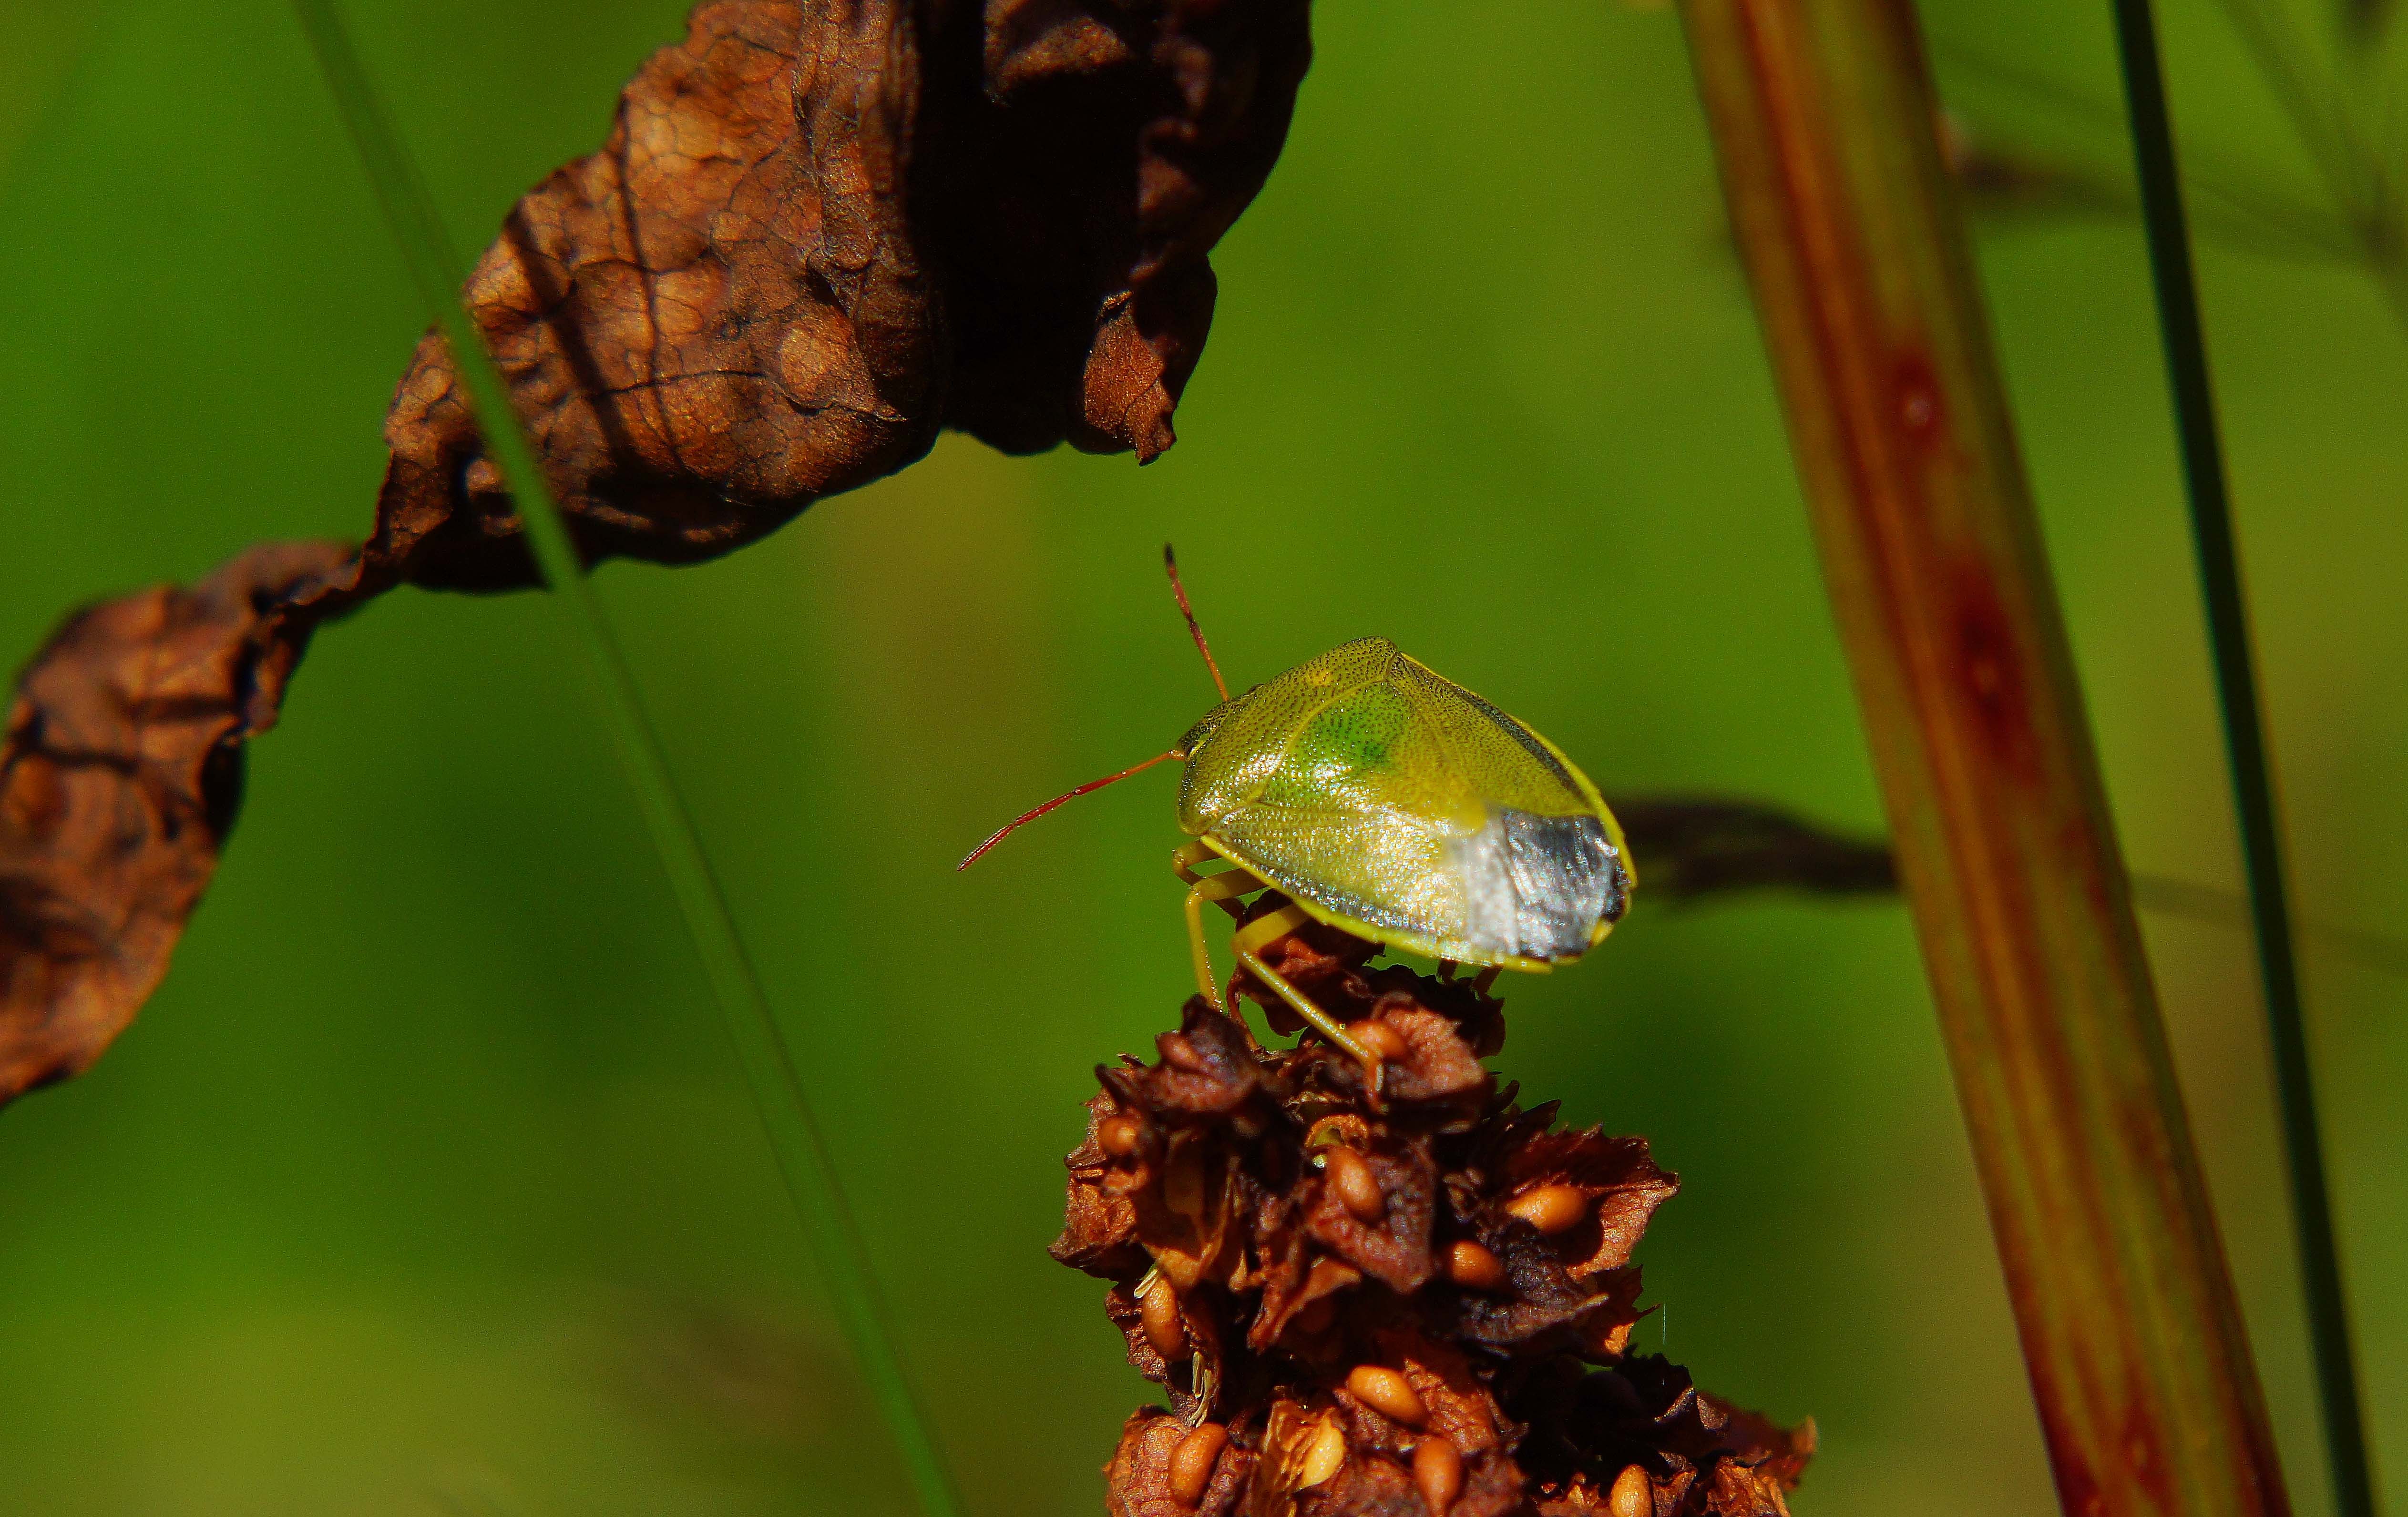
nature, photography, leaf, flower, photo, wildlife, green, insect, macro, botany, flora, fauna, invertebrate, close up, animals, naturaleza, a77, g, ggl1, gaby1, xovesphoto, animales, xelodegalicia, sonya77v, sonyslta77v, macro photography, gabrielcoru a, plant stem, true bugs